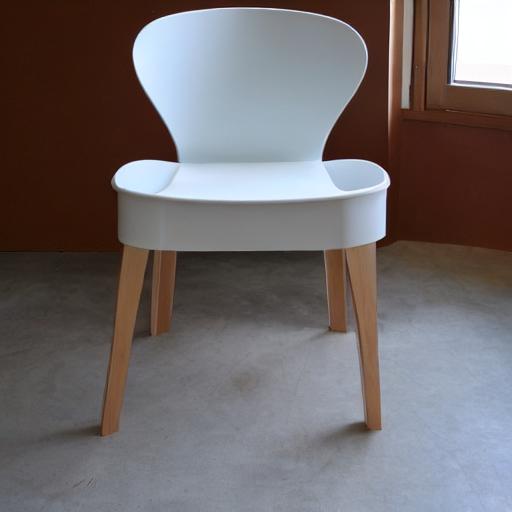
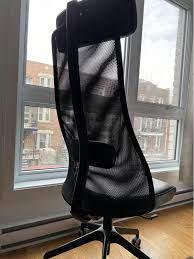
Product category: items_chair
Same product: no